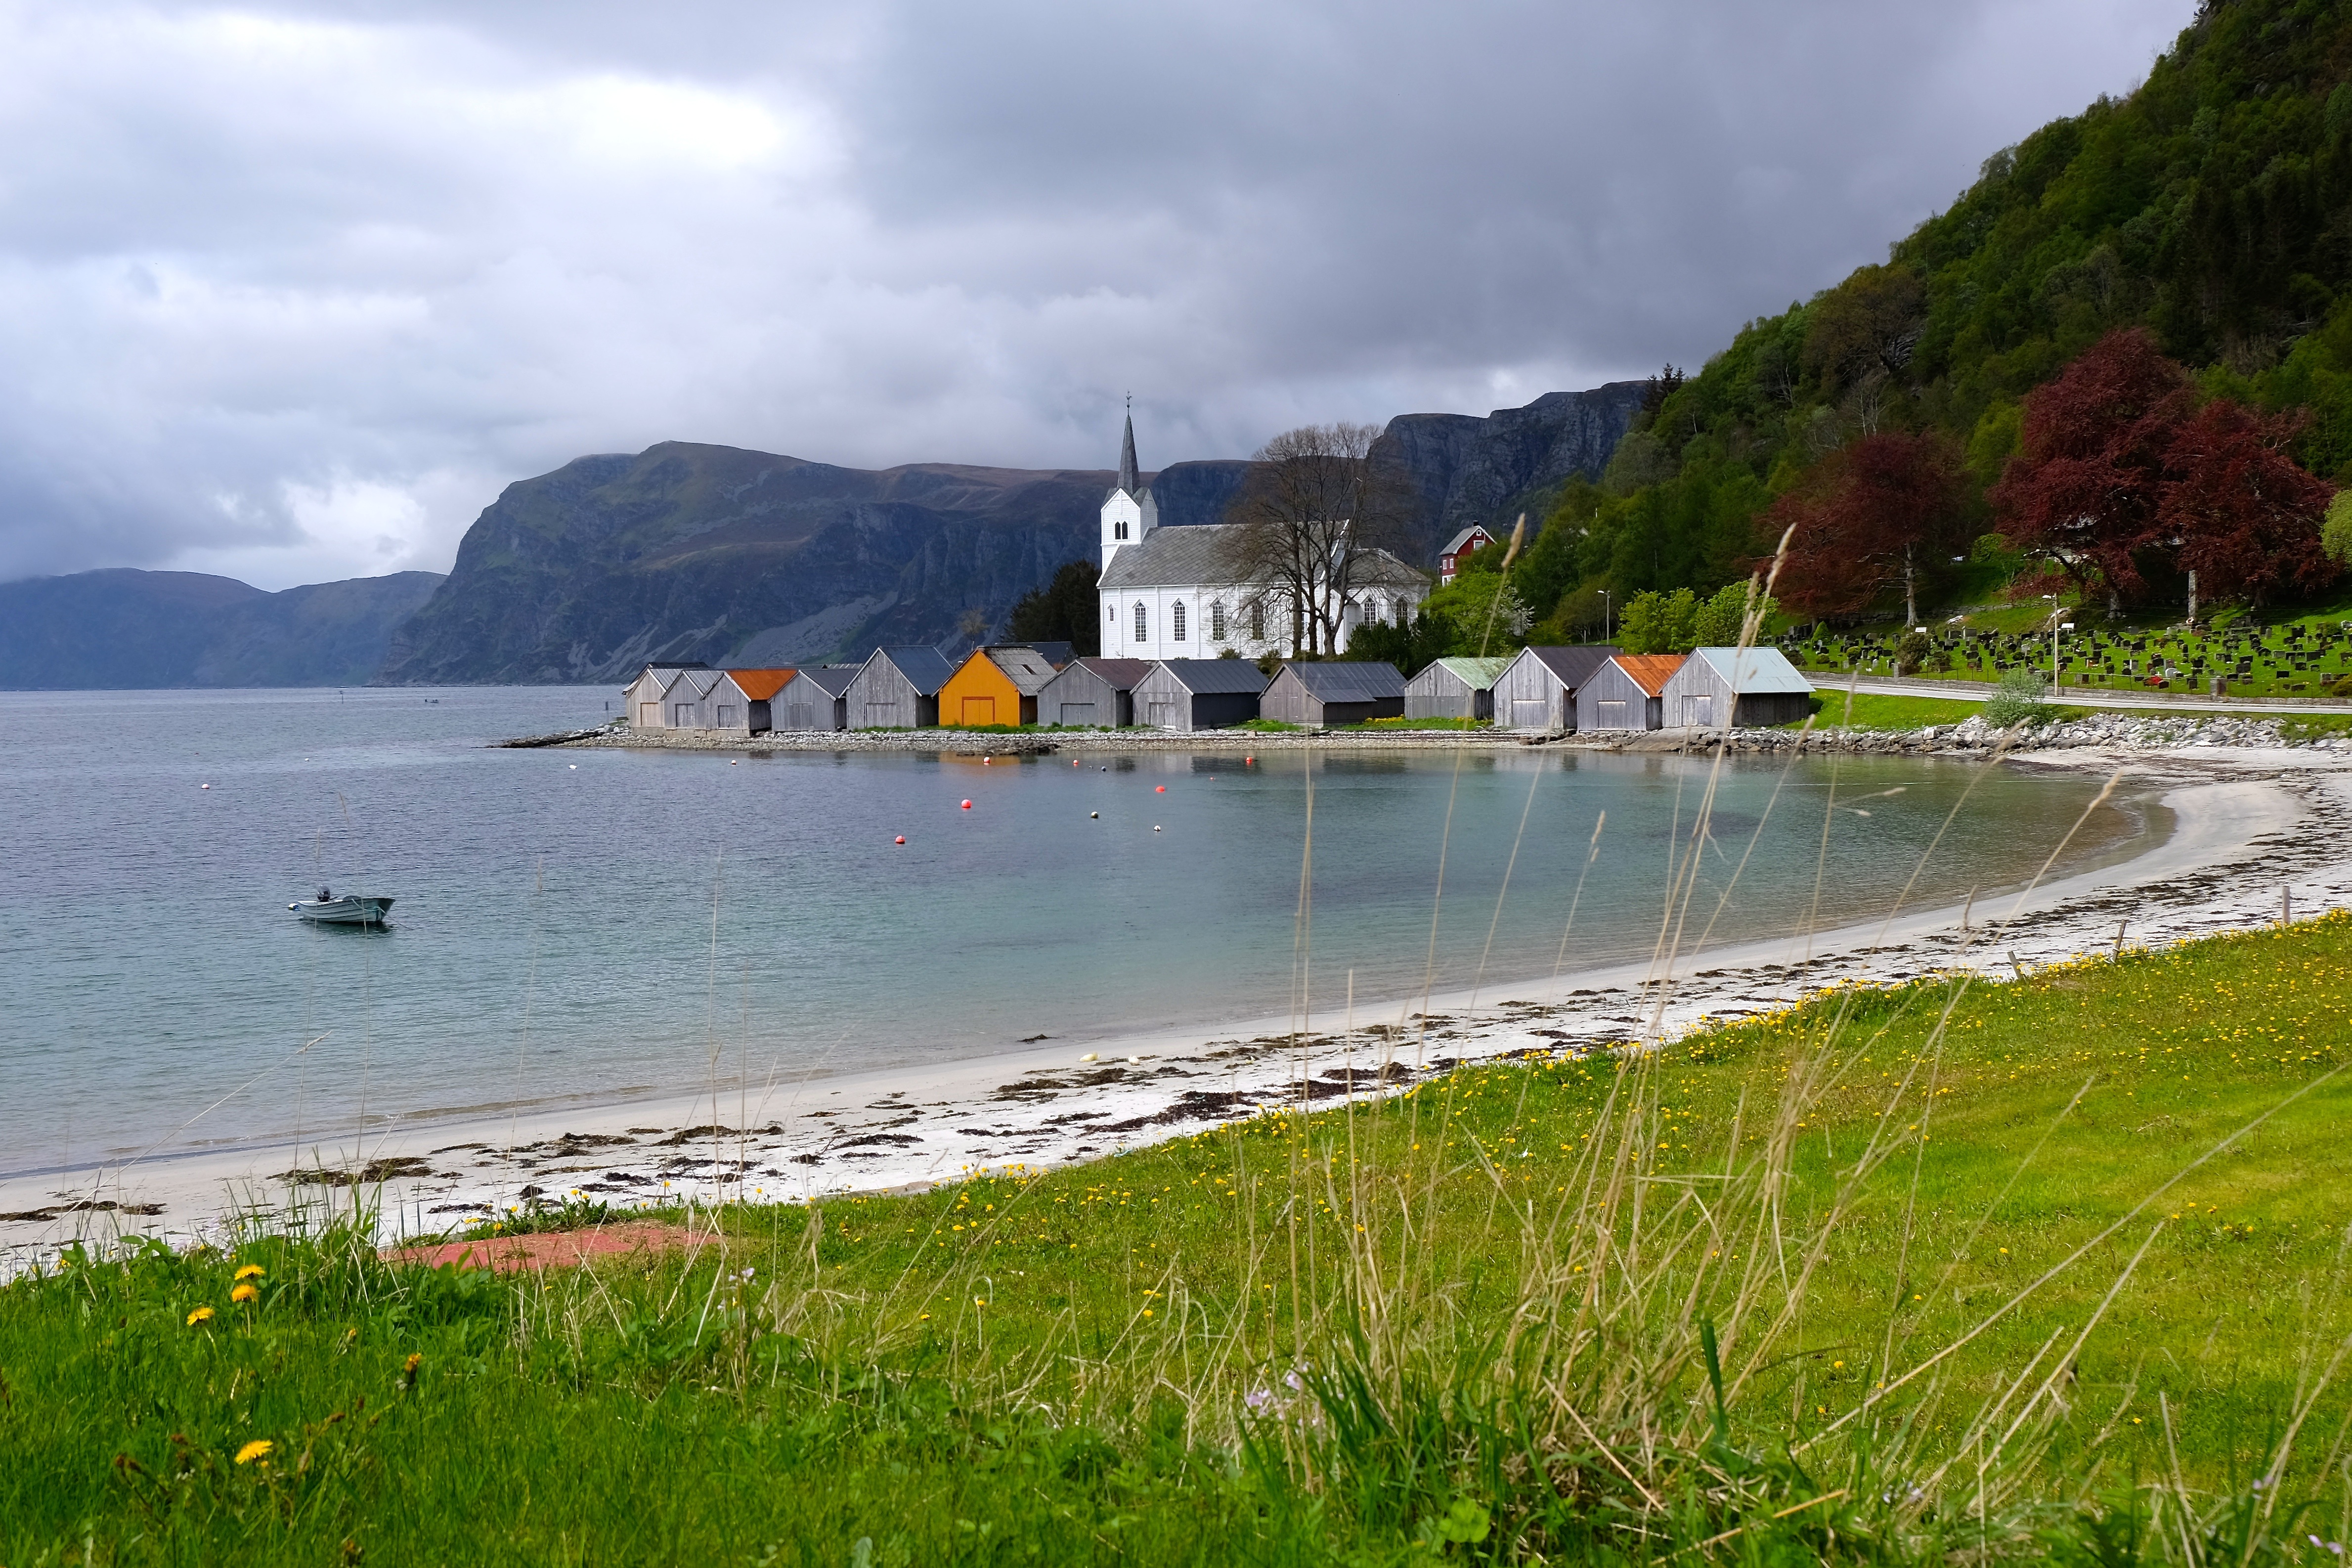
sea, coast, water, shore, lake, river, vacation, cliff, cove, vehicle, bay, fjord, reservoir, terrain, waterway, body of water, loch, landform, geographical feature